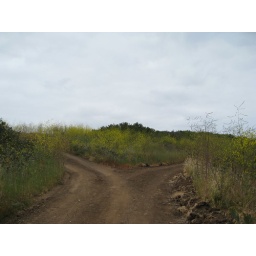
Two roads diverged in a yellow wood.....